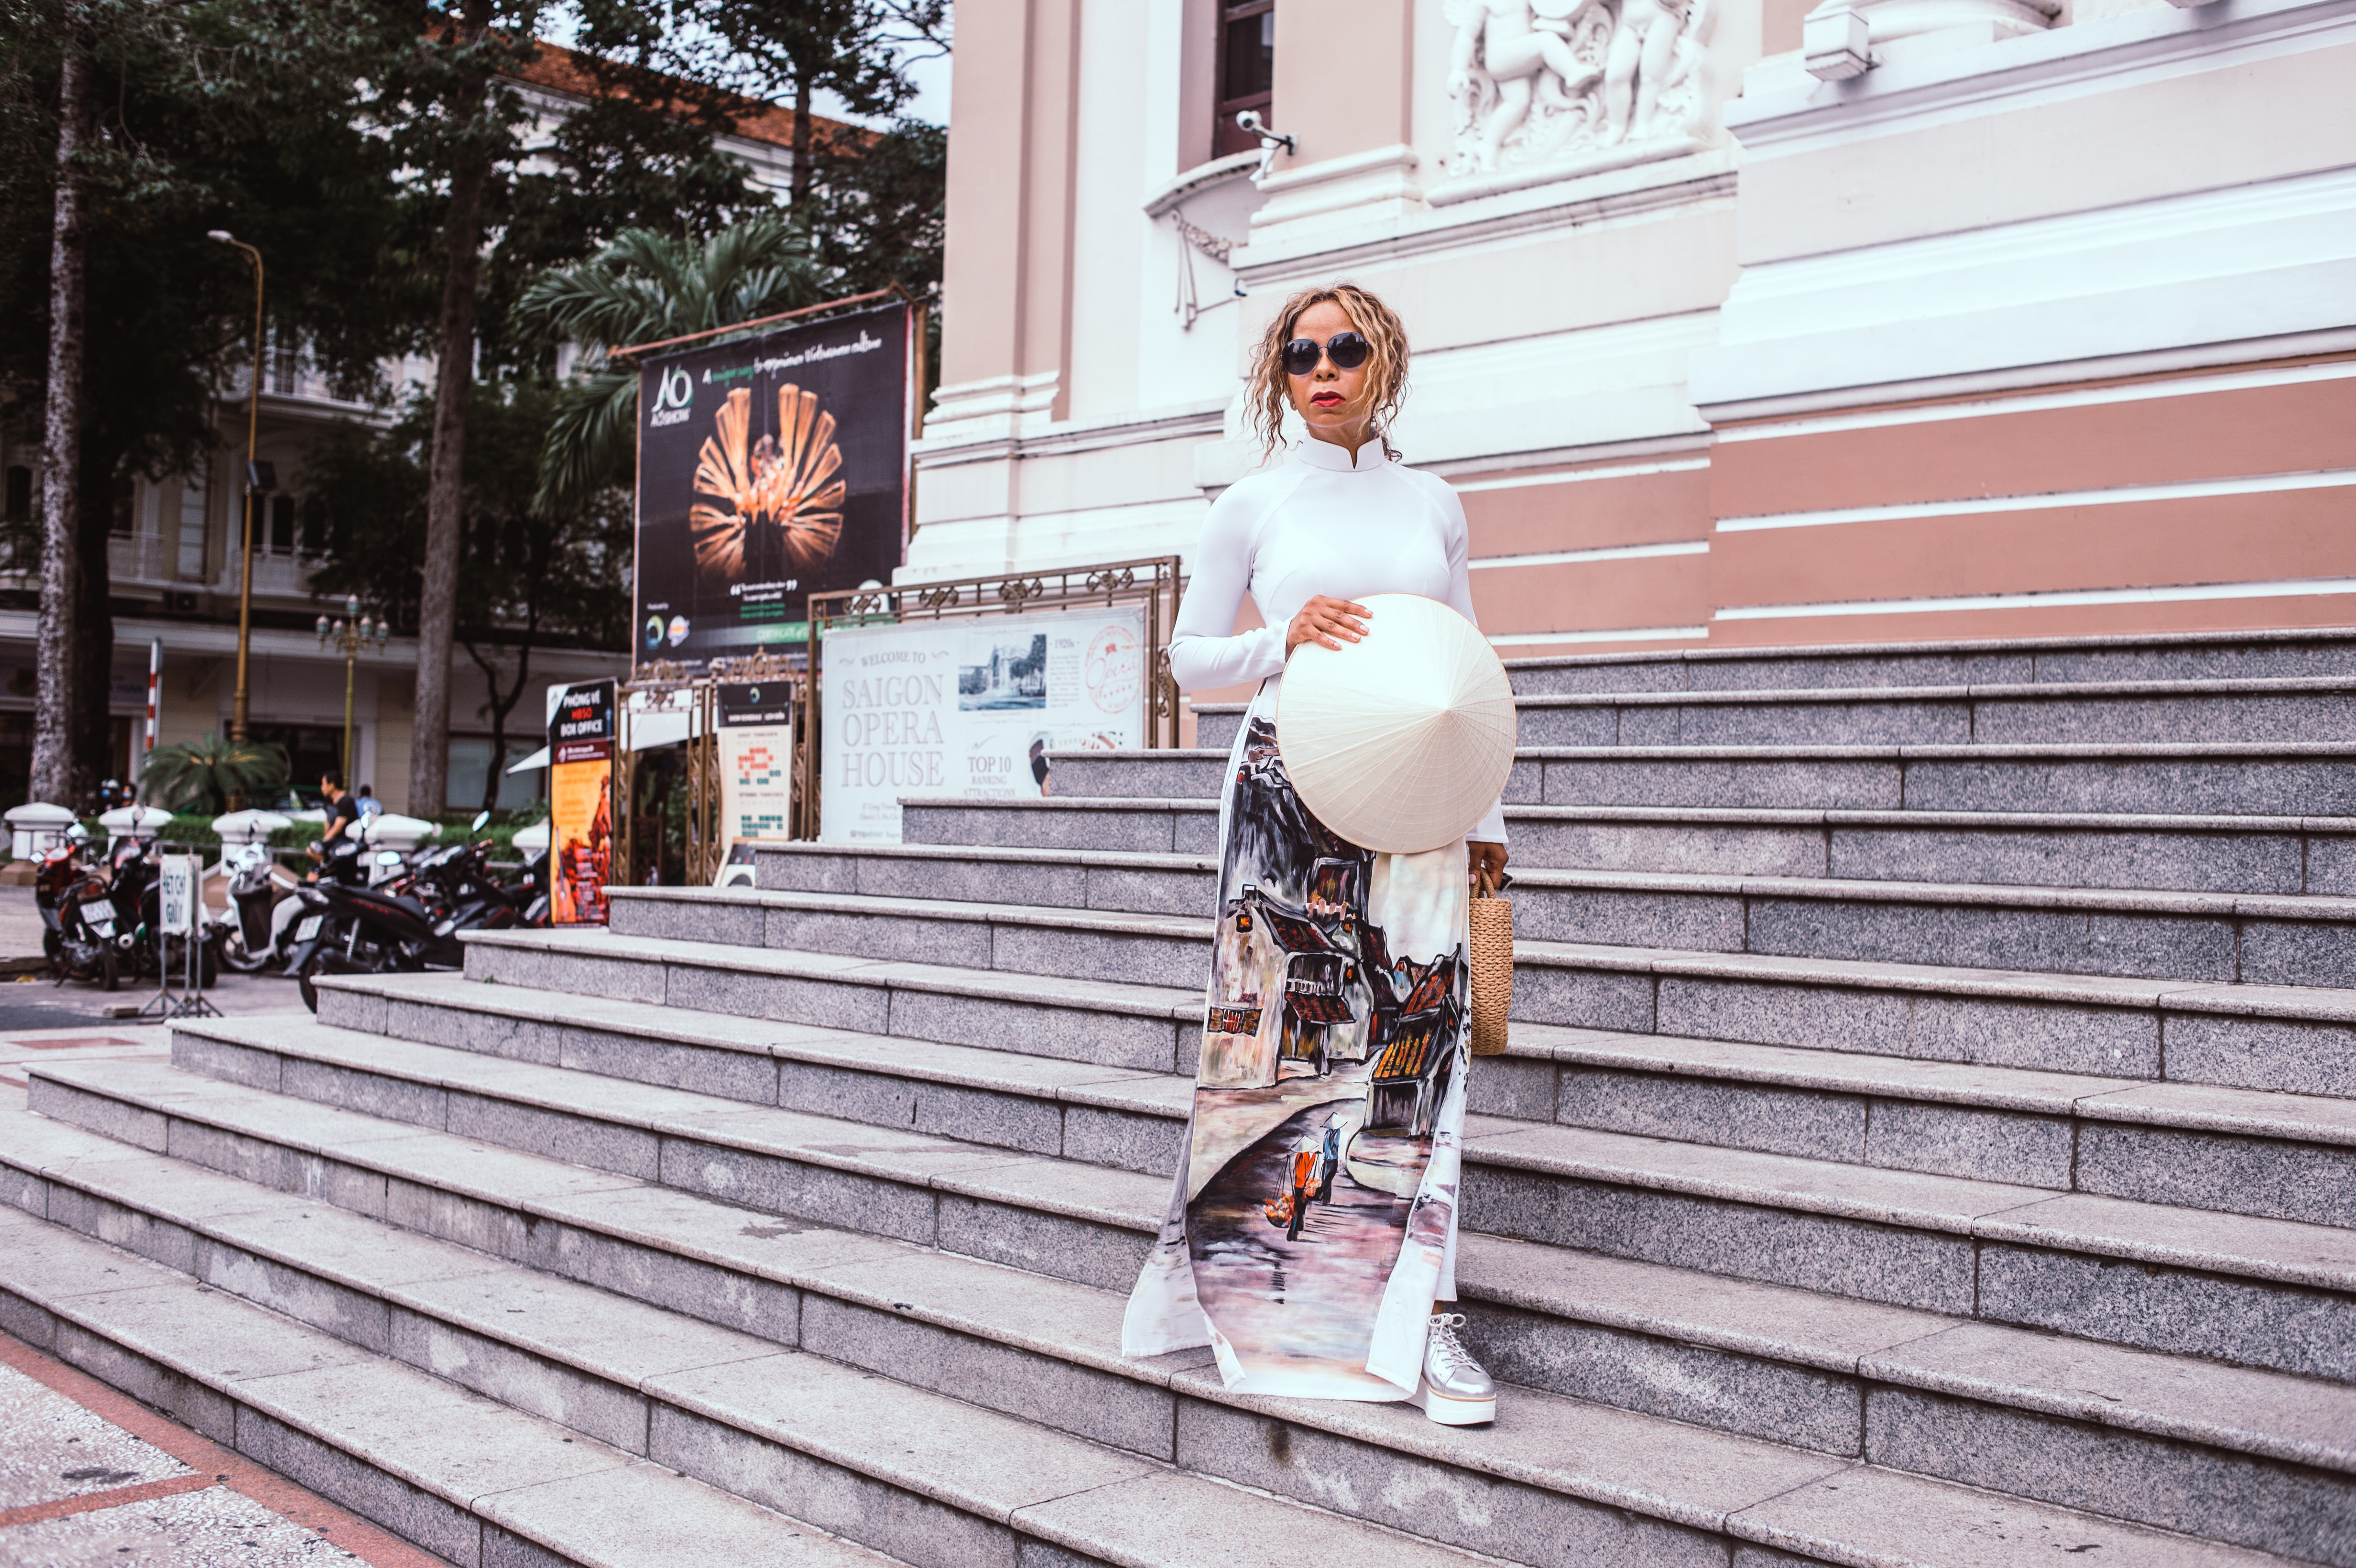
photograph, street fashion, beauty, snapshot, fashion, standing, photography, street, sidewalk, style, city